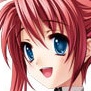
Portrait style: Anime Portrait